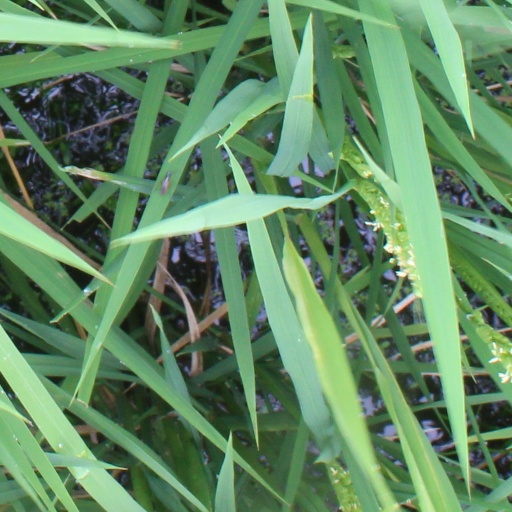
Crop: rice